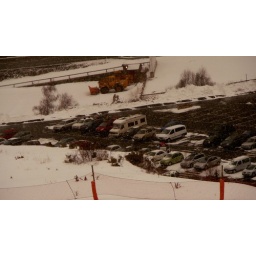
pauls van in el tarter car park